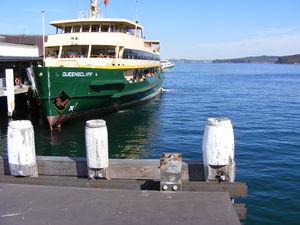
Manly est un quartier de Sydney situé au nord-est de l'agglomération réputé pour sa plage Manly Beach considérée comme l'une des principales stations balnéaire de la ville avec Bondi. Contrairement à cette dernière, Manly a la particularité d'avoir deux fronts de mer, l'un sur l'Océan Pacifique, l'autre sur la baie de Sydney.